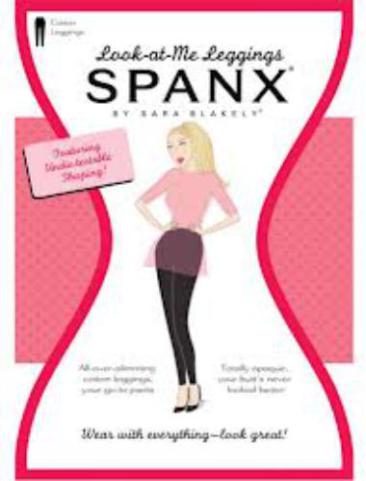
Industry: Clothes